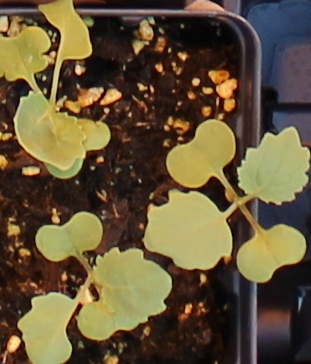
Label: Canola